Dirk V, Count of Holland

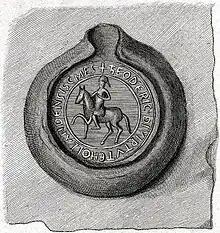
Seal of Dirk V

Dirk V (c. 1052 – June 17, 1091) was Count of Holland (called Frisia at that time) from 1061 to 1091.